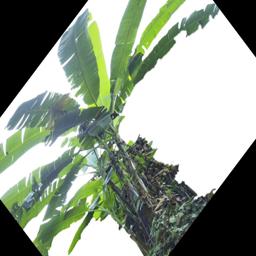
Label: BHIMKOL